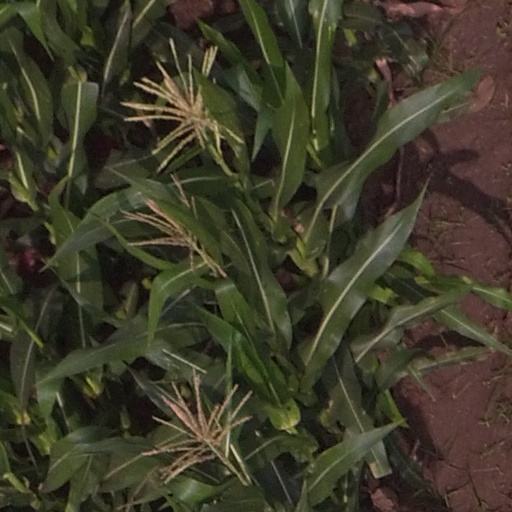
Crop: maize; corn